Napoleon Crossing the Alps

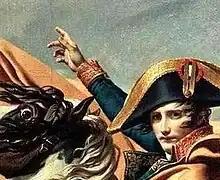
Detail of the gesture in the Malmaison version.

Faithful to his desire for a "return to the pure Greek" ("retour vers le grec pur"), David applied the radical neo-classicism that he had demonstrated in his 1799 "The Intervention of the Sabine Women" to the portrait of Bonaparte, with the use of contemporary costumes the only concession. The horse from the first version is almost identical in posture and colouring to one featured in the melee of "The Intervention of the Sabine Women".